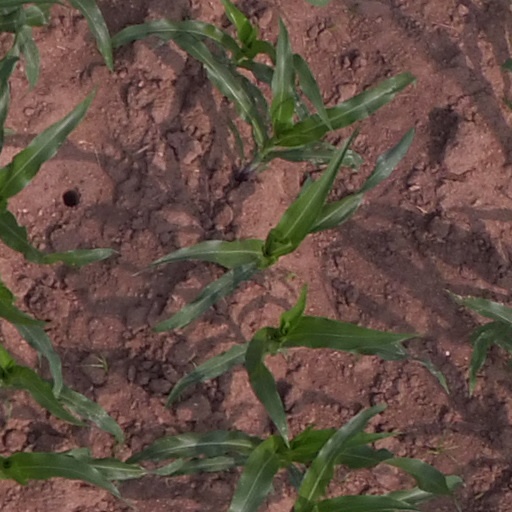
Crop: maize; corn